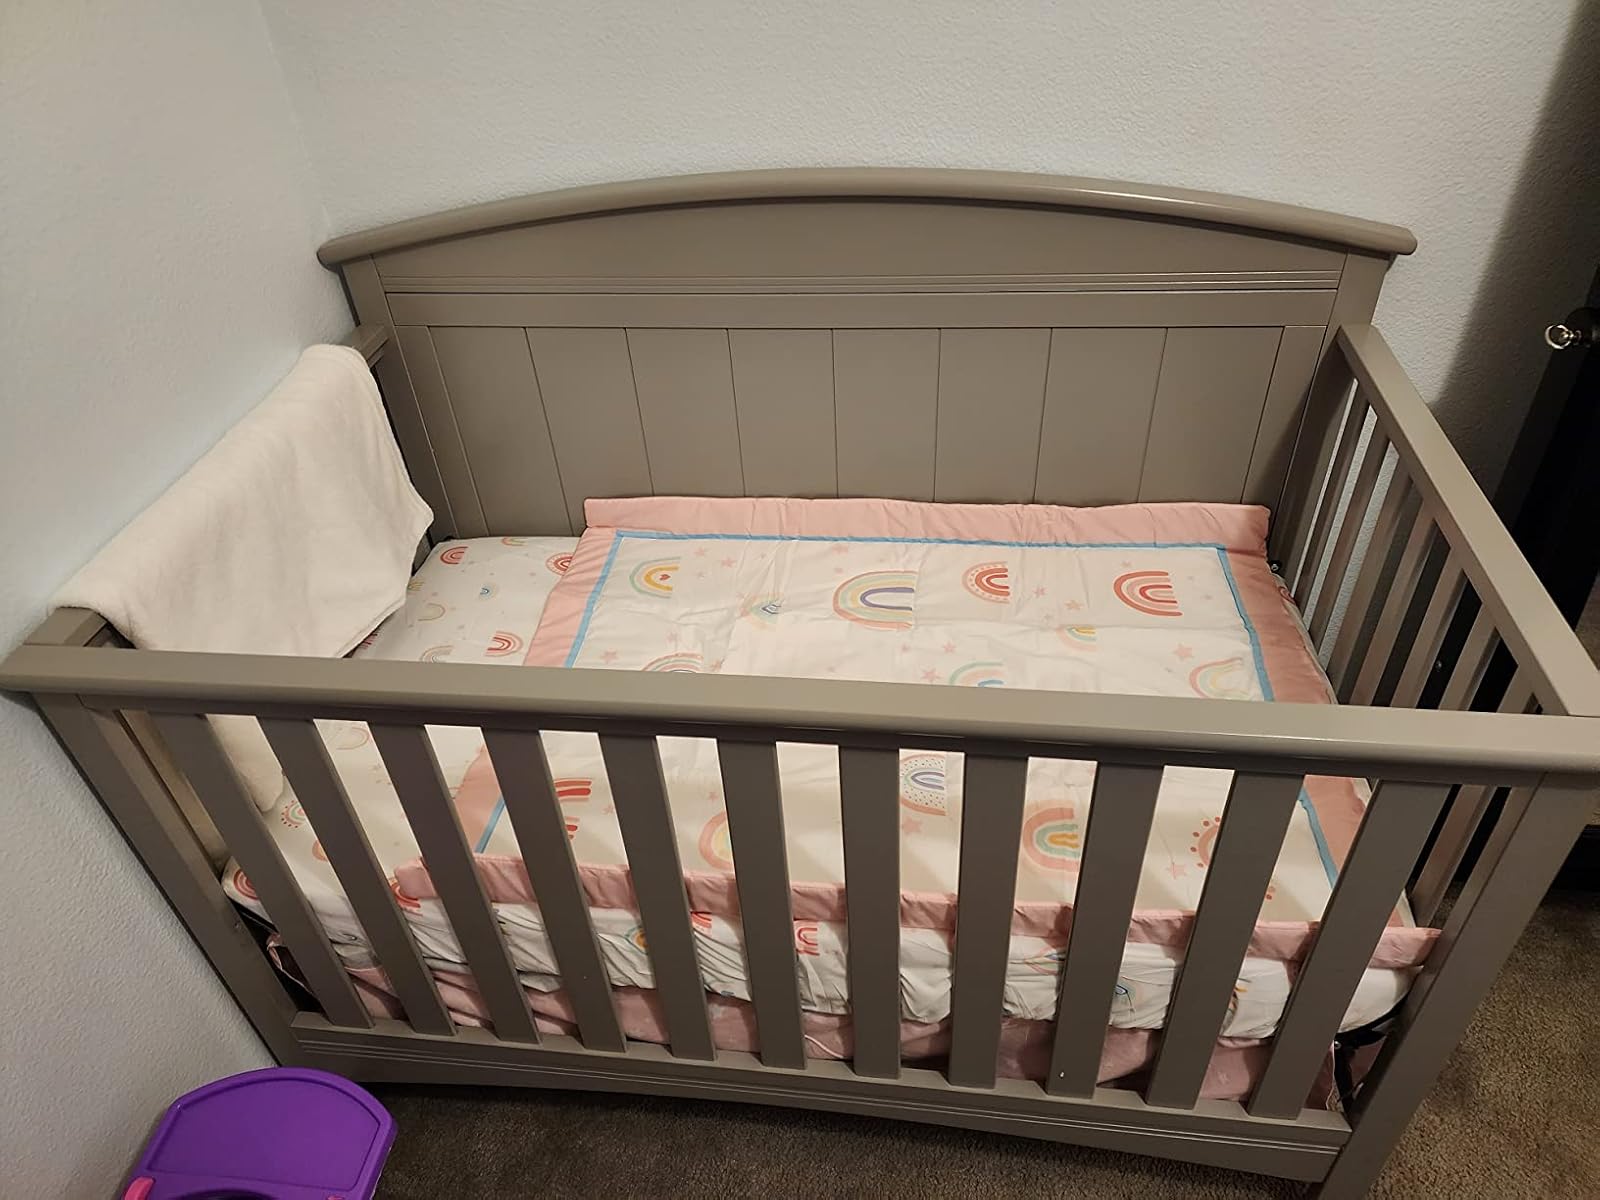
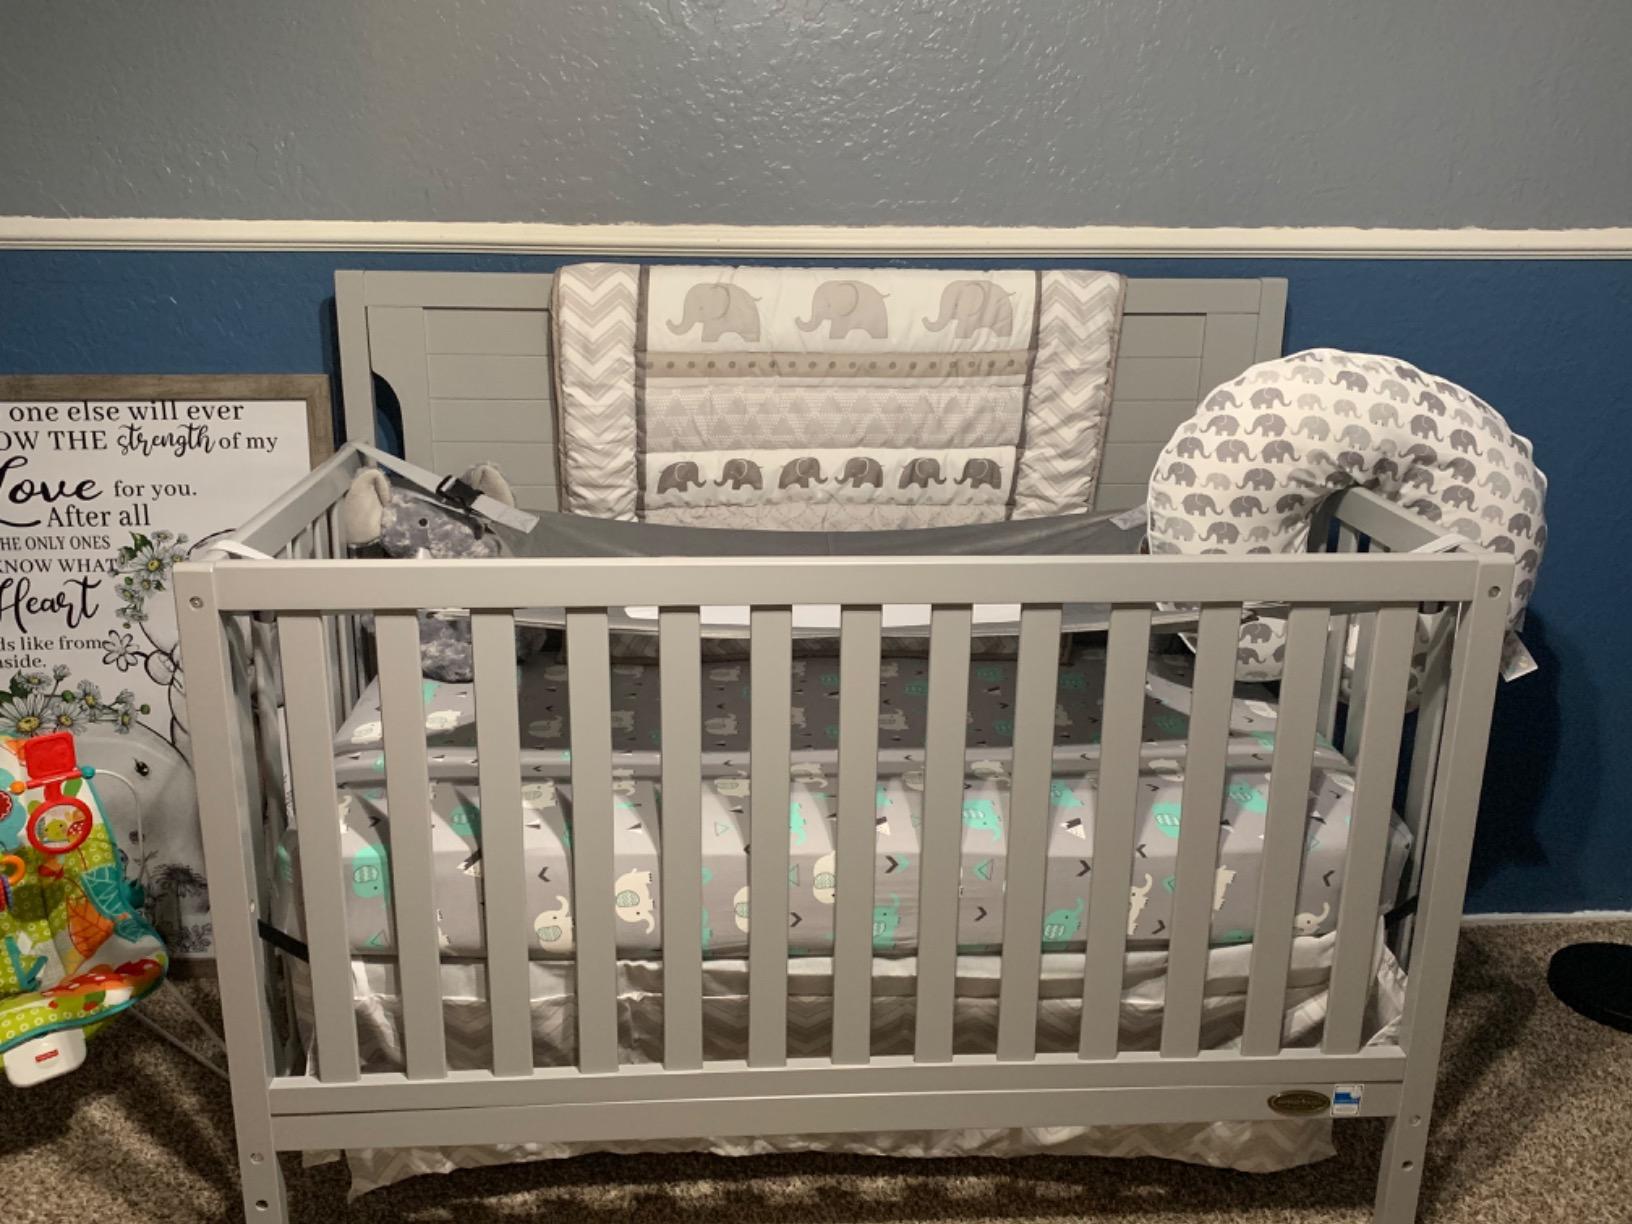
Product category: products_crib
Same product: no